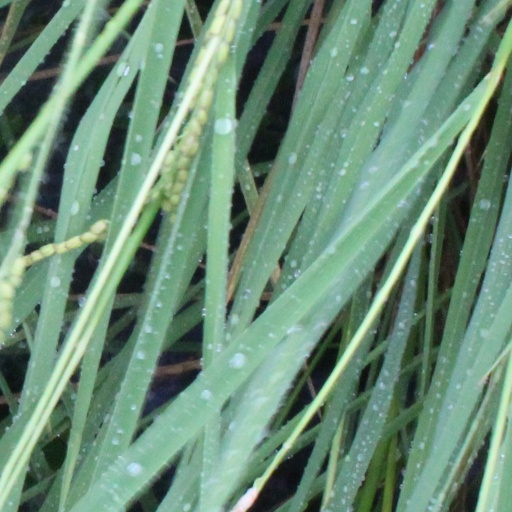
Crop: rice